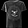
Label: T - shirt / top